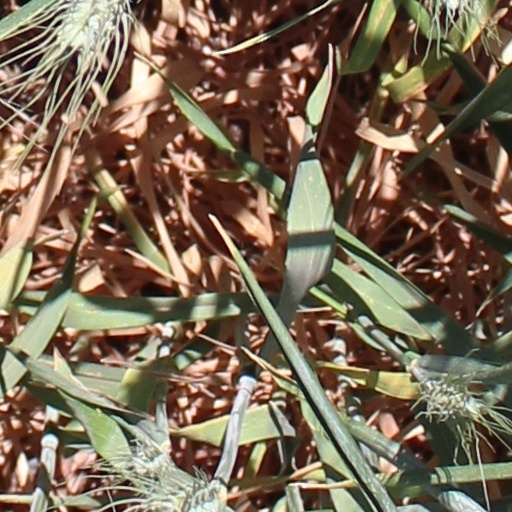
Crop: wheat